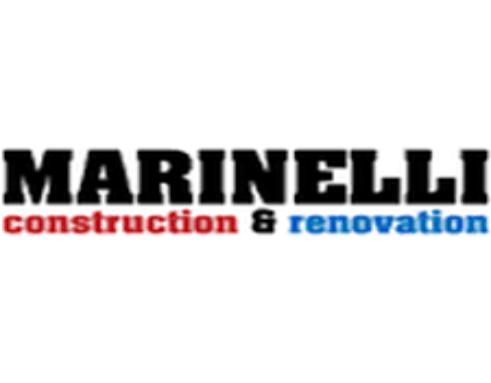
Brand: A. Marinelli
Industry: Food